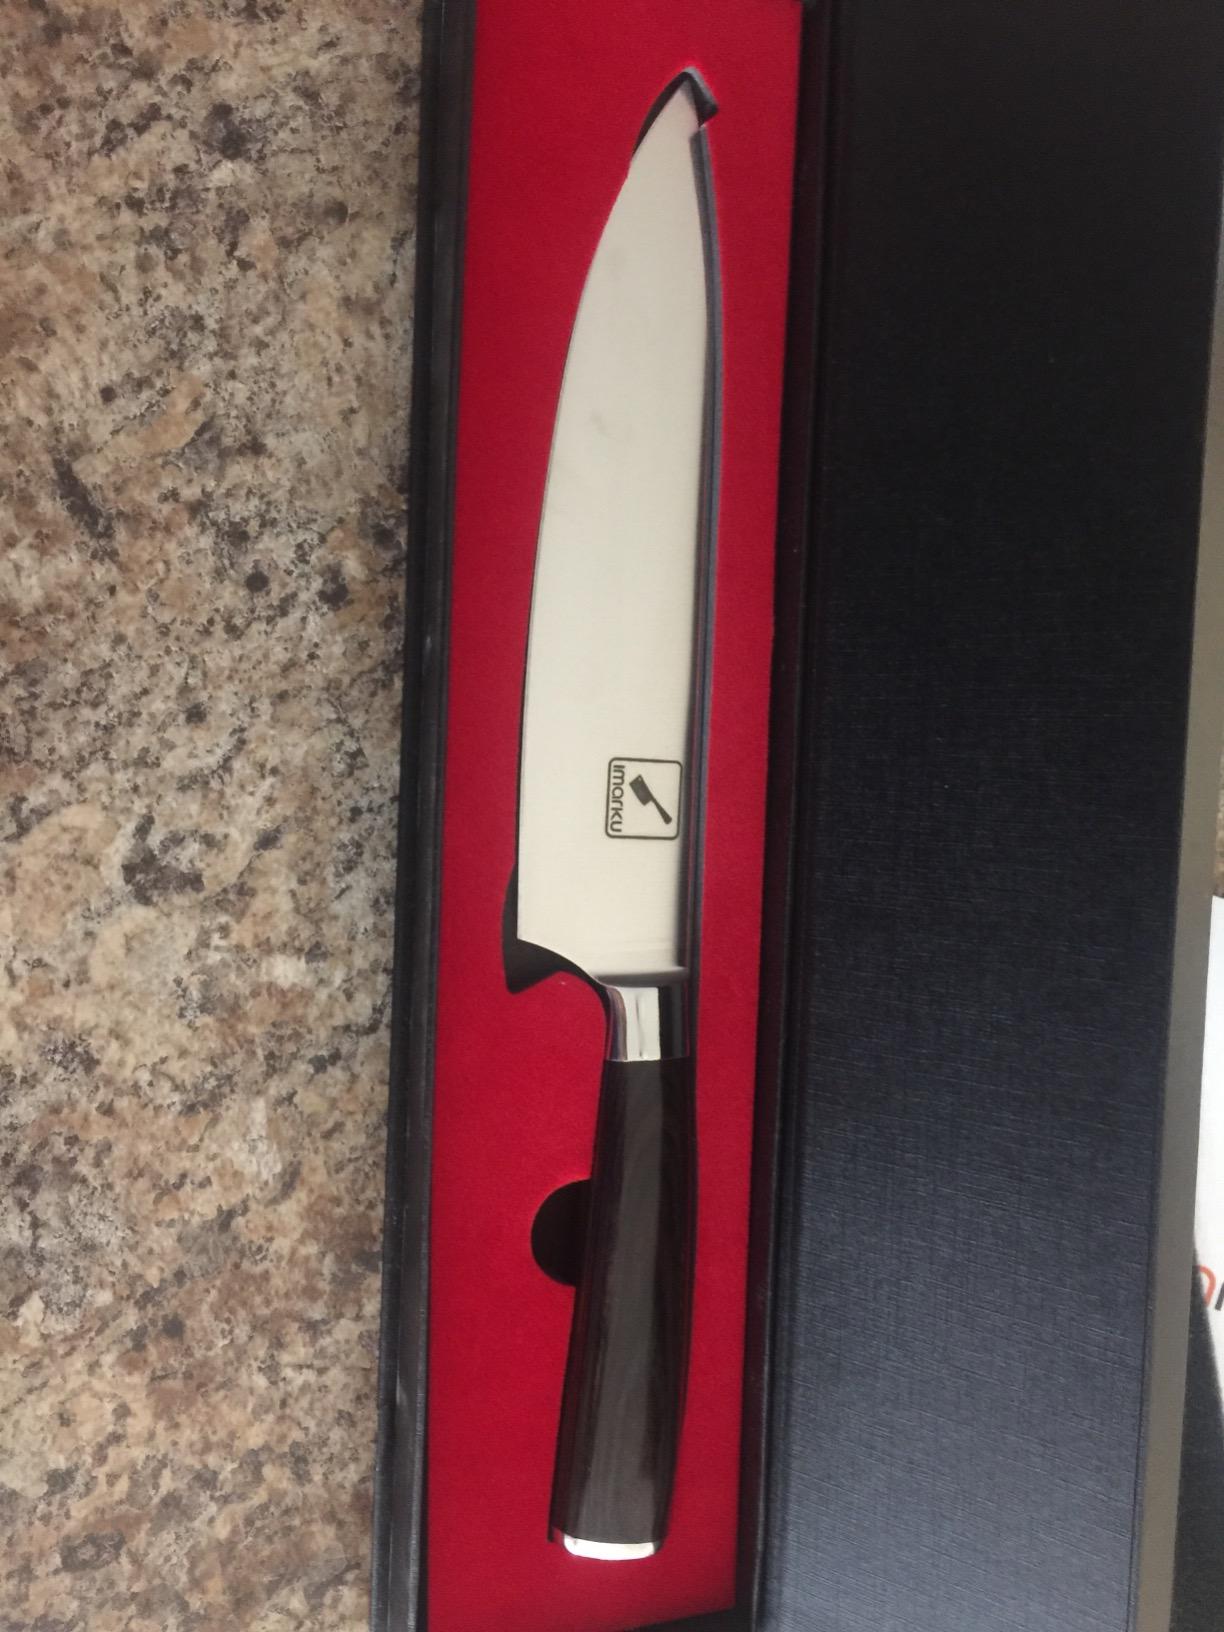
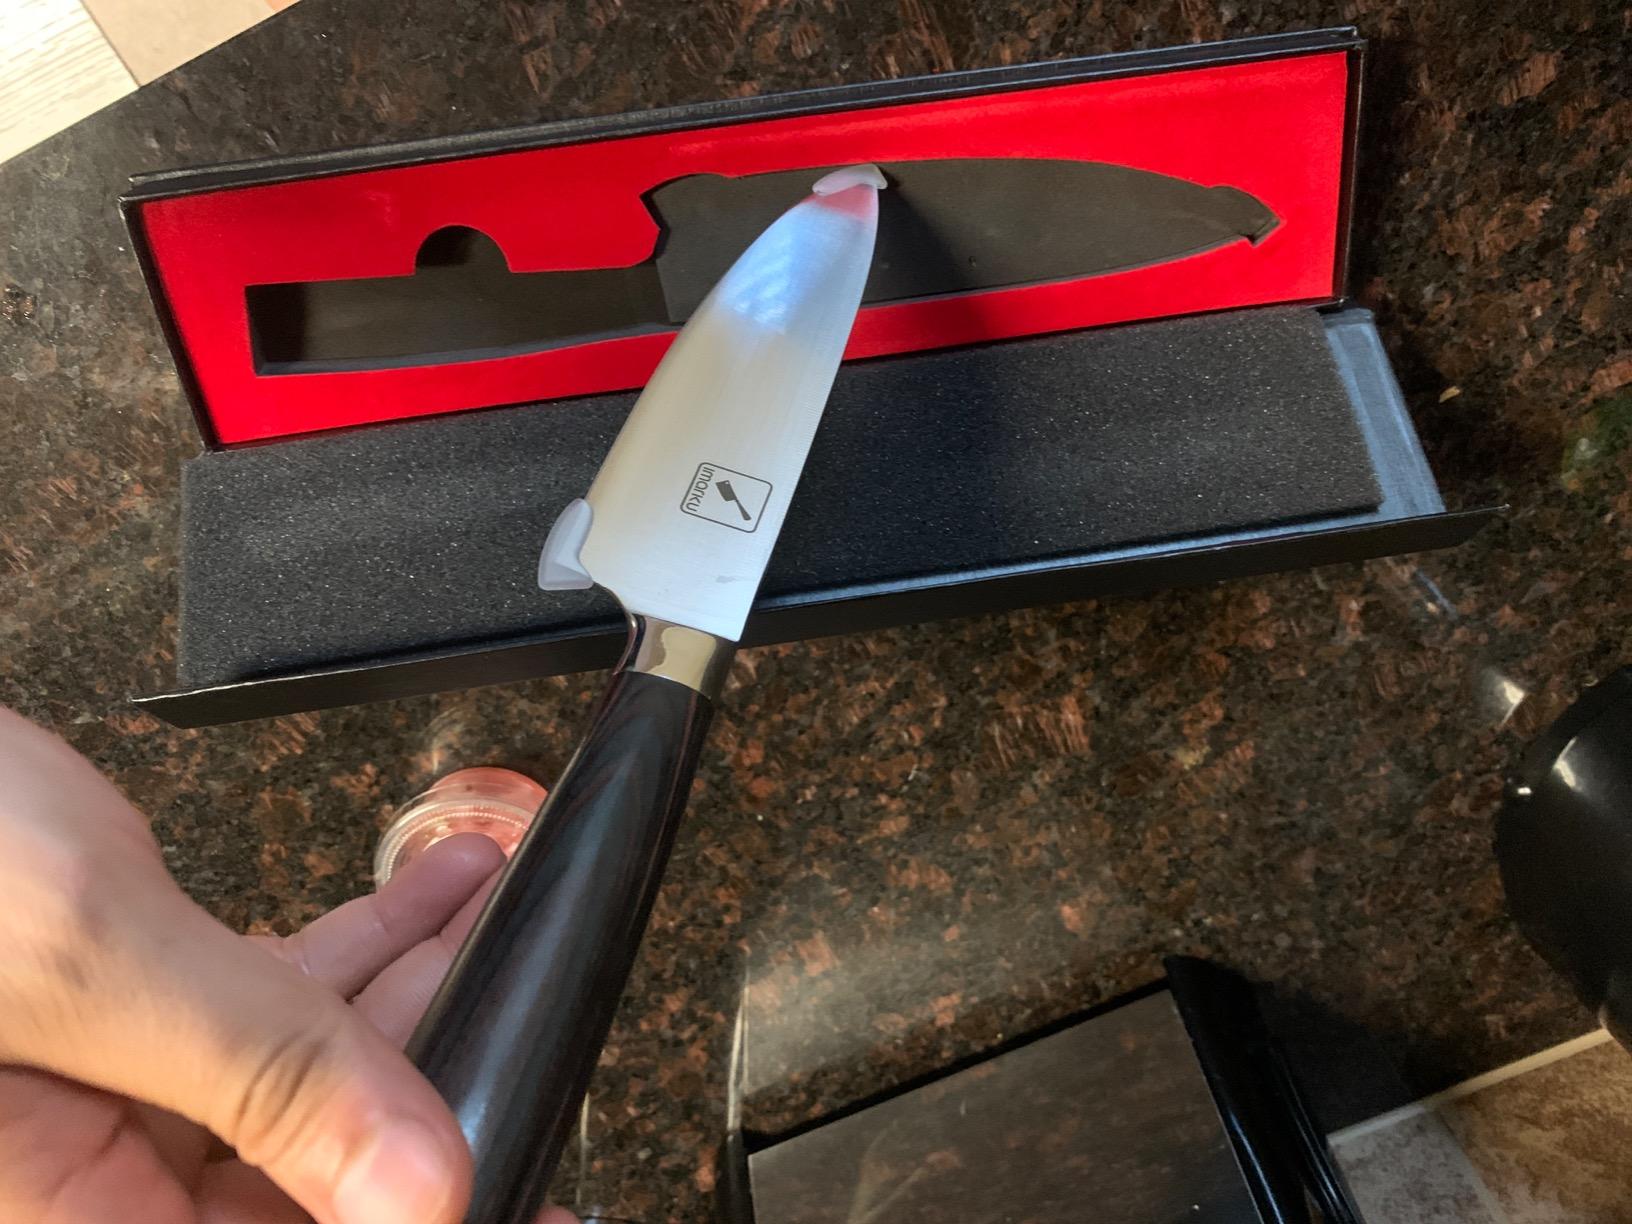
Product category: items_knife
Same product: yes